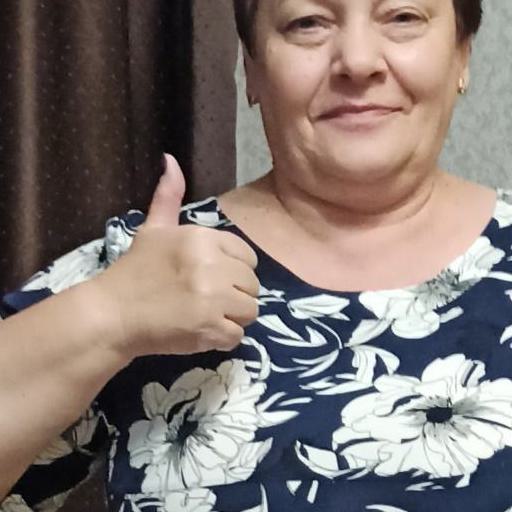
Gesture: like